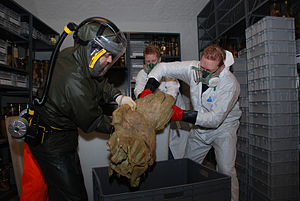
Videnskabsmuseet / Udstillinger / Fra Noas ark til dobbelt helix
Kæmpeblæksprutte der bliver håndteret af ansatte på Videnskabsmuseet.
NTNU Videnskabsmuseet i Trondheim er et af seks universitetsmuseer i Norge med natur- og kulturhistoriske samlinger og udstillinger. Museet har forsknings- og forvaltningsansvar inden for arkæologi og biologi i Midt-Norge. I tillæg driver museet en formidlingsvirksomhed og har udstillinger i tre bygninger på Kalvskinnet.